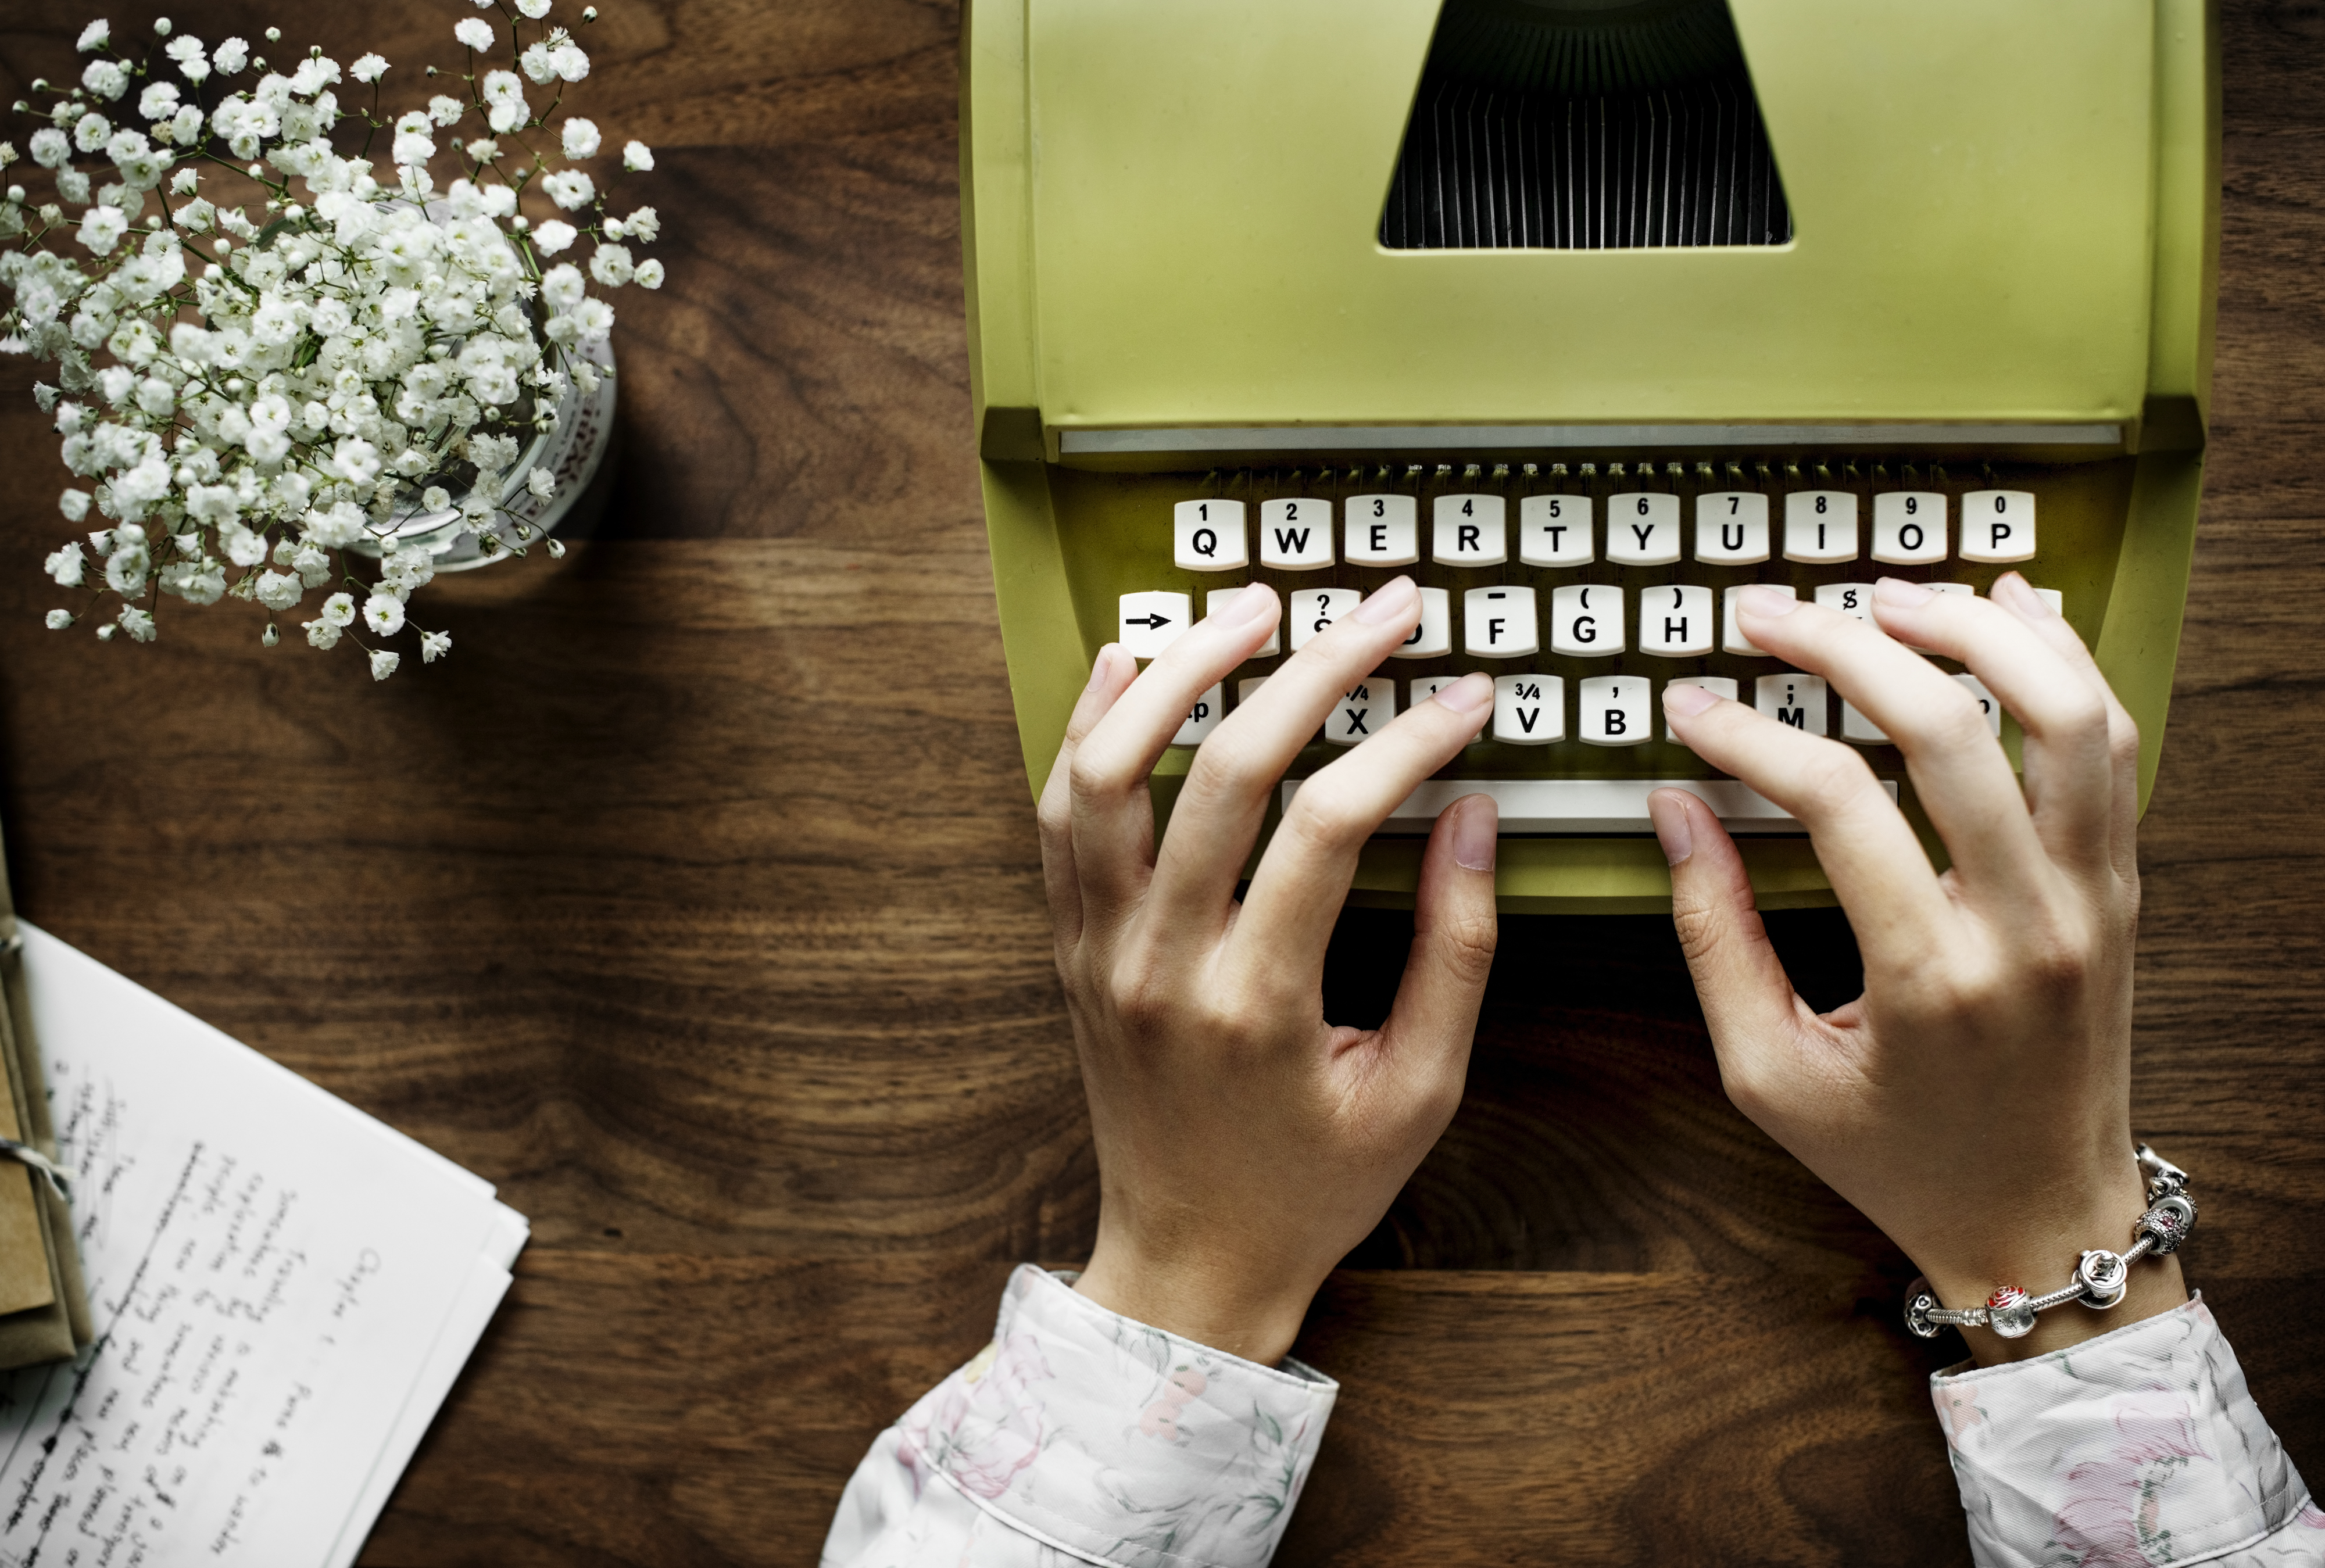
aerial, analog, analogue, author, background, beverage, career, classic, creative, decoration, document, editorial, equipment, feminine, flower, freelancer, girly, hand, hobby, journalist, keyboard, machine, old fashion, paper, person, plant, publish, retro, story, tool, type, typescript, typewriter, typing, vintage, work, work from home, working, workspace, write, writer, font, brand